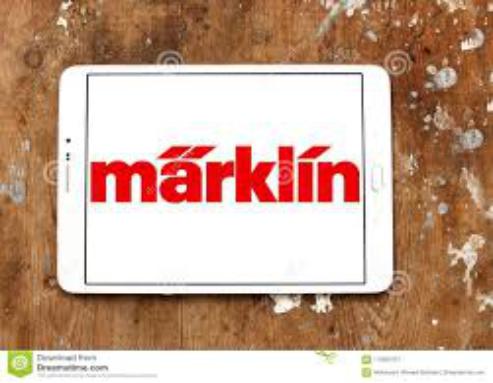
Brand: marklin
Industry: Leisure